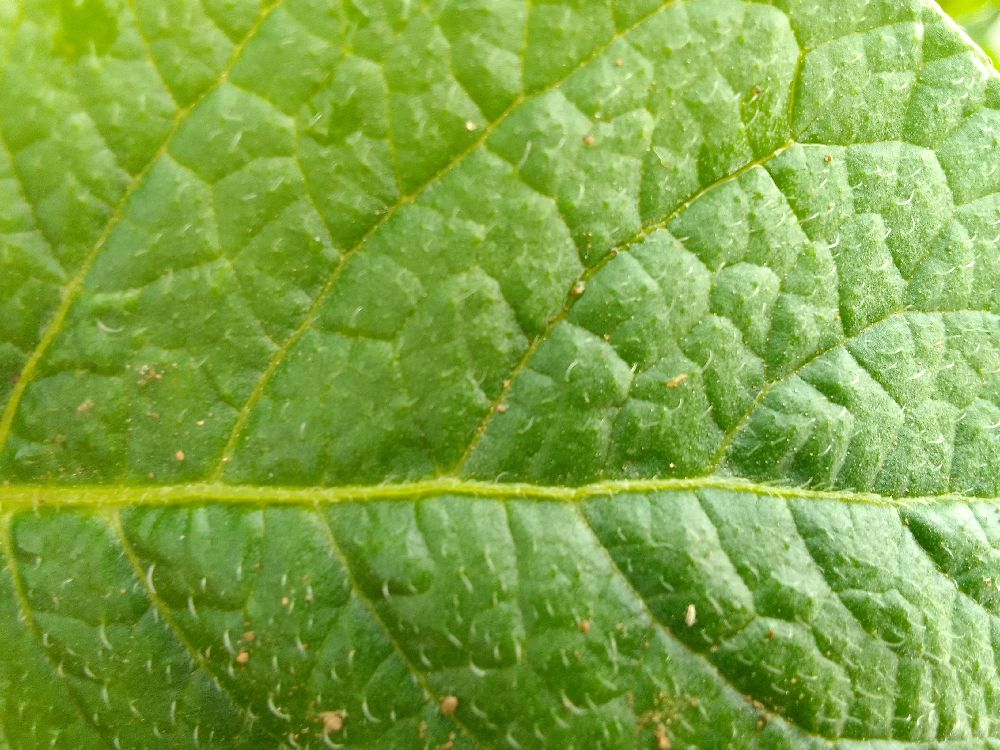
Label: Healthy